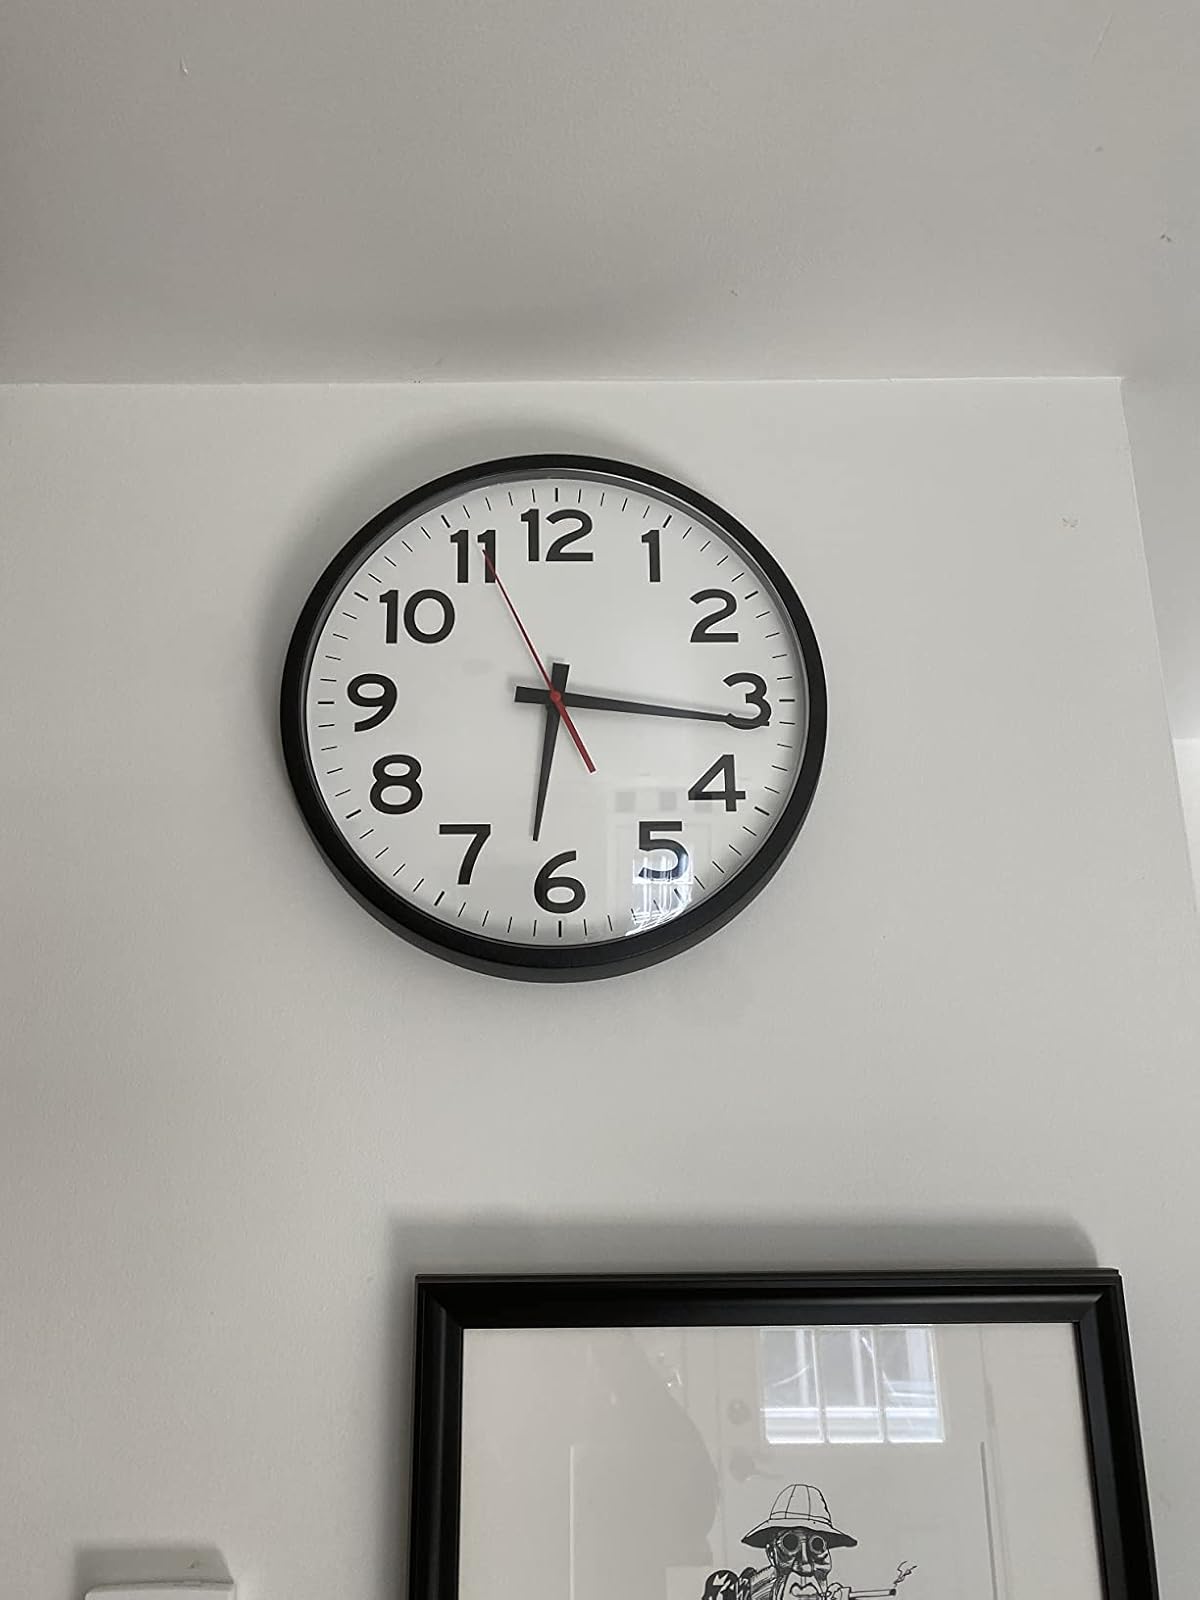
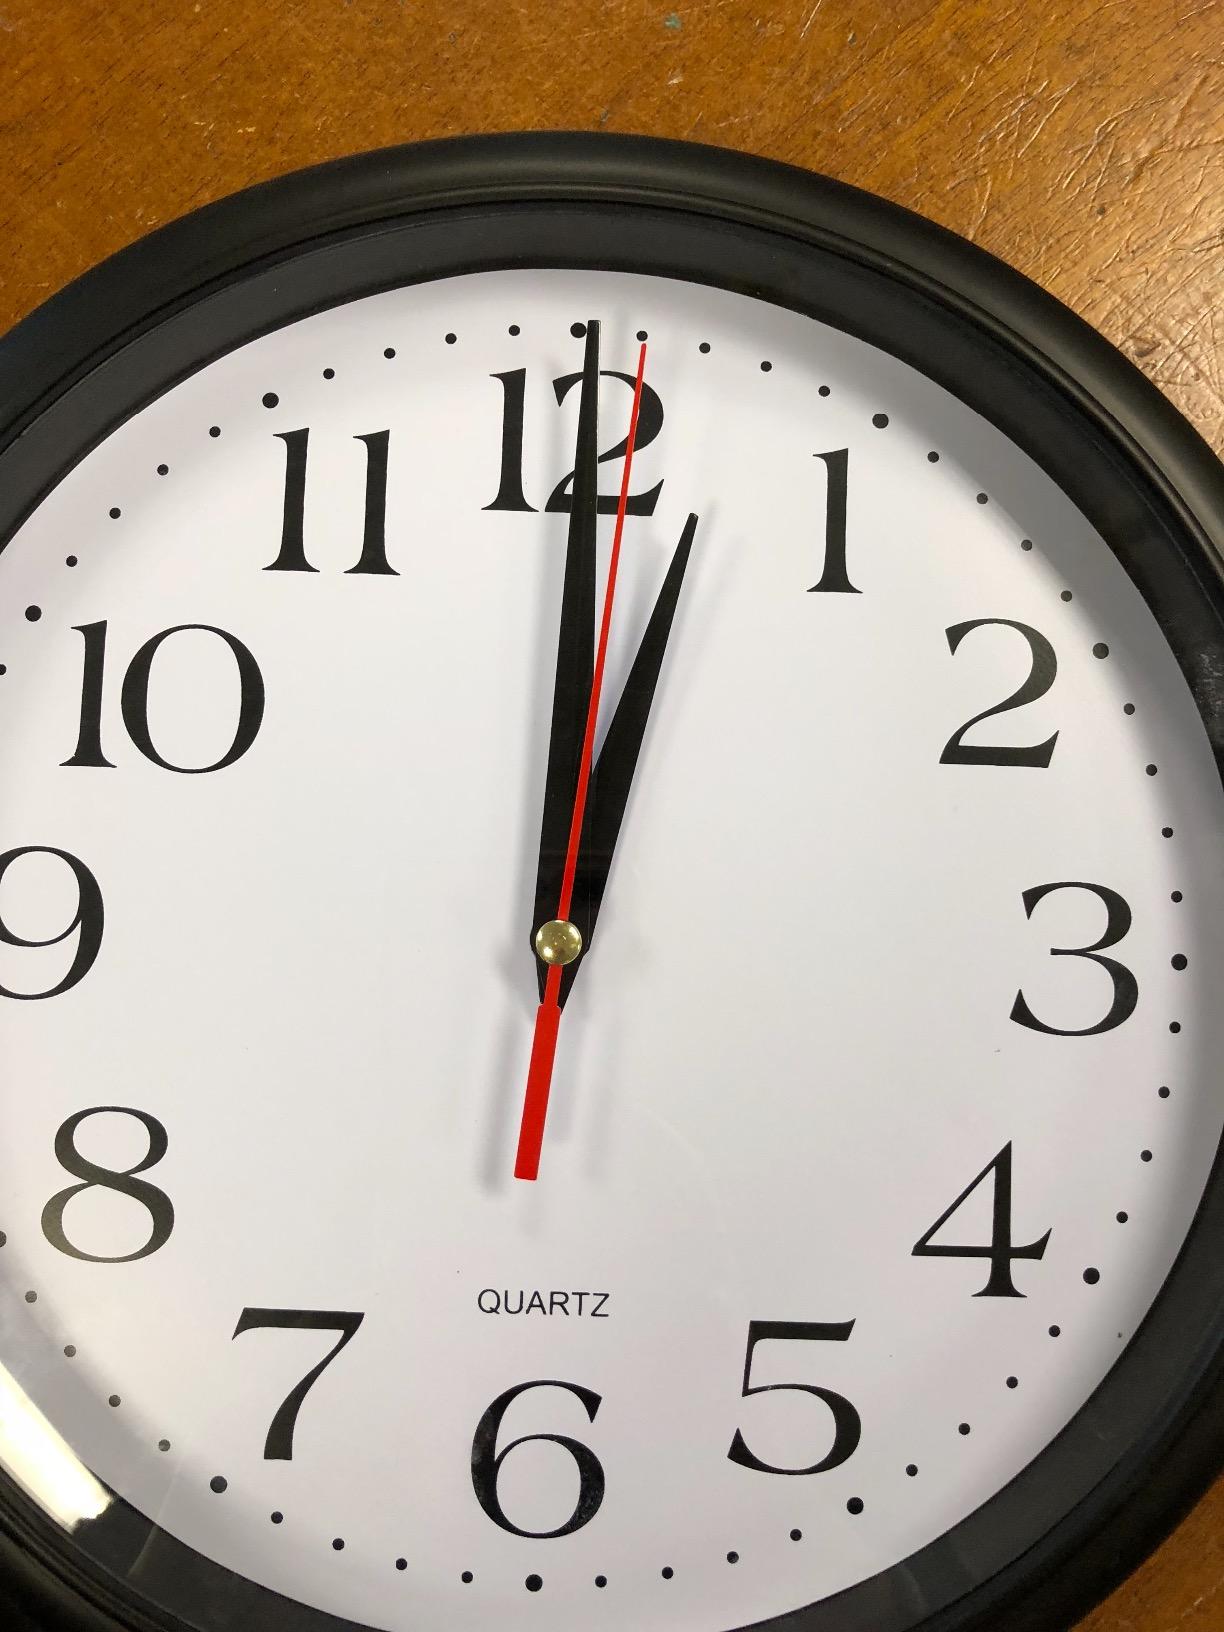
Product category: clock
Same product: no